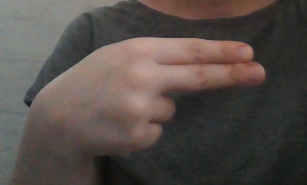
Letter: ain